Ultimate Mortal Kombat 3

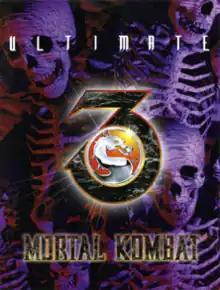
Cover artwork for the home versions

Ultimate Mortal Kombat 3 is a 1995 fighting game developed and published by Midway for arcades. Part of the "Mortal Kombat" series, it is a standalone update of 1995's earlier "Mortal Kombat 3" with an altered gameplay system, additional characters like the returning favorites Reptile, Kitana, Jade and Scorpion who were missing from "Mortal Kombat 3", and some new features.